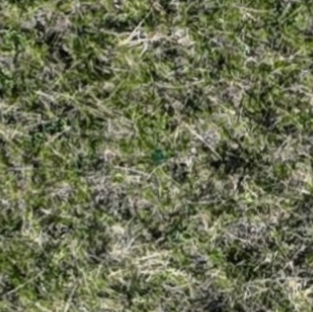
Month: october
Dye color: blue
Dye concentration: low